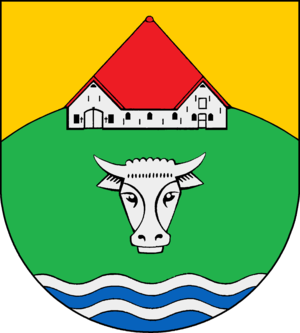
Witzwort est une municipalité allemande située dans le land du Schleswig-Holstein et dans l'arrondissement de Frise-du-Nord. En 2015, sa population est de 1 036 habitants.